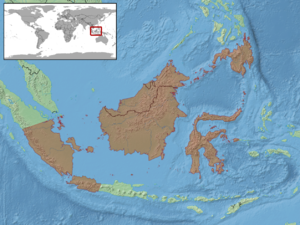
Calamaria virgulata est une espèce de serpents de la famille des Colubridae.